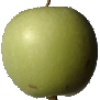
Label: apple_granny_smith